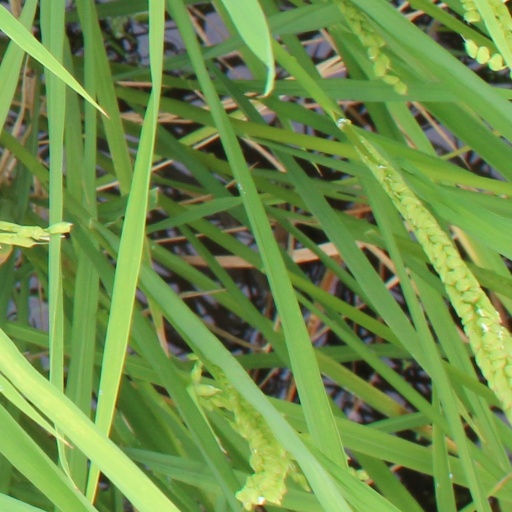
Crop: rice